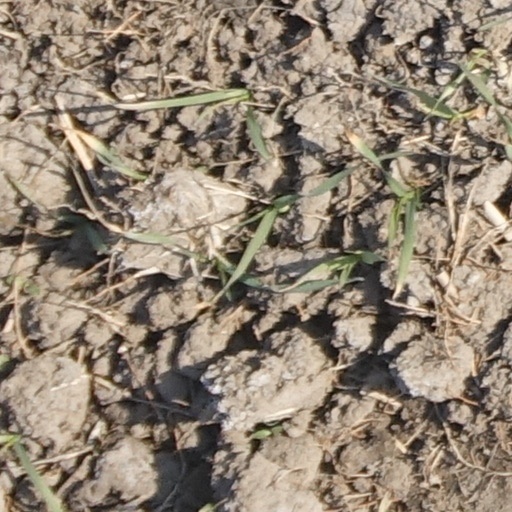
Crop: wheat